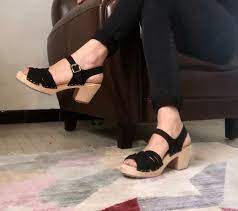
Label: Clog